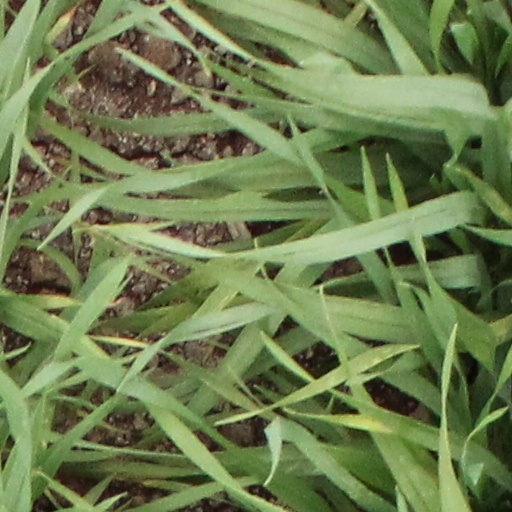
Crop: wheat